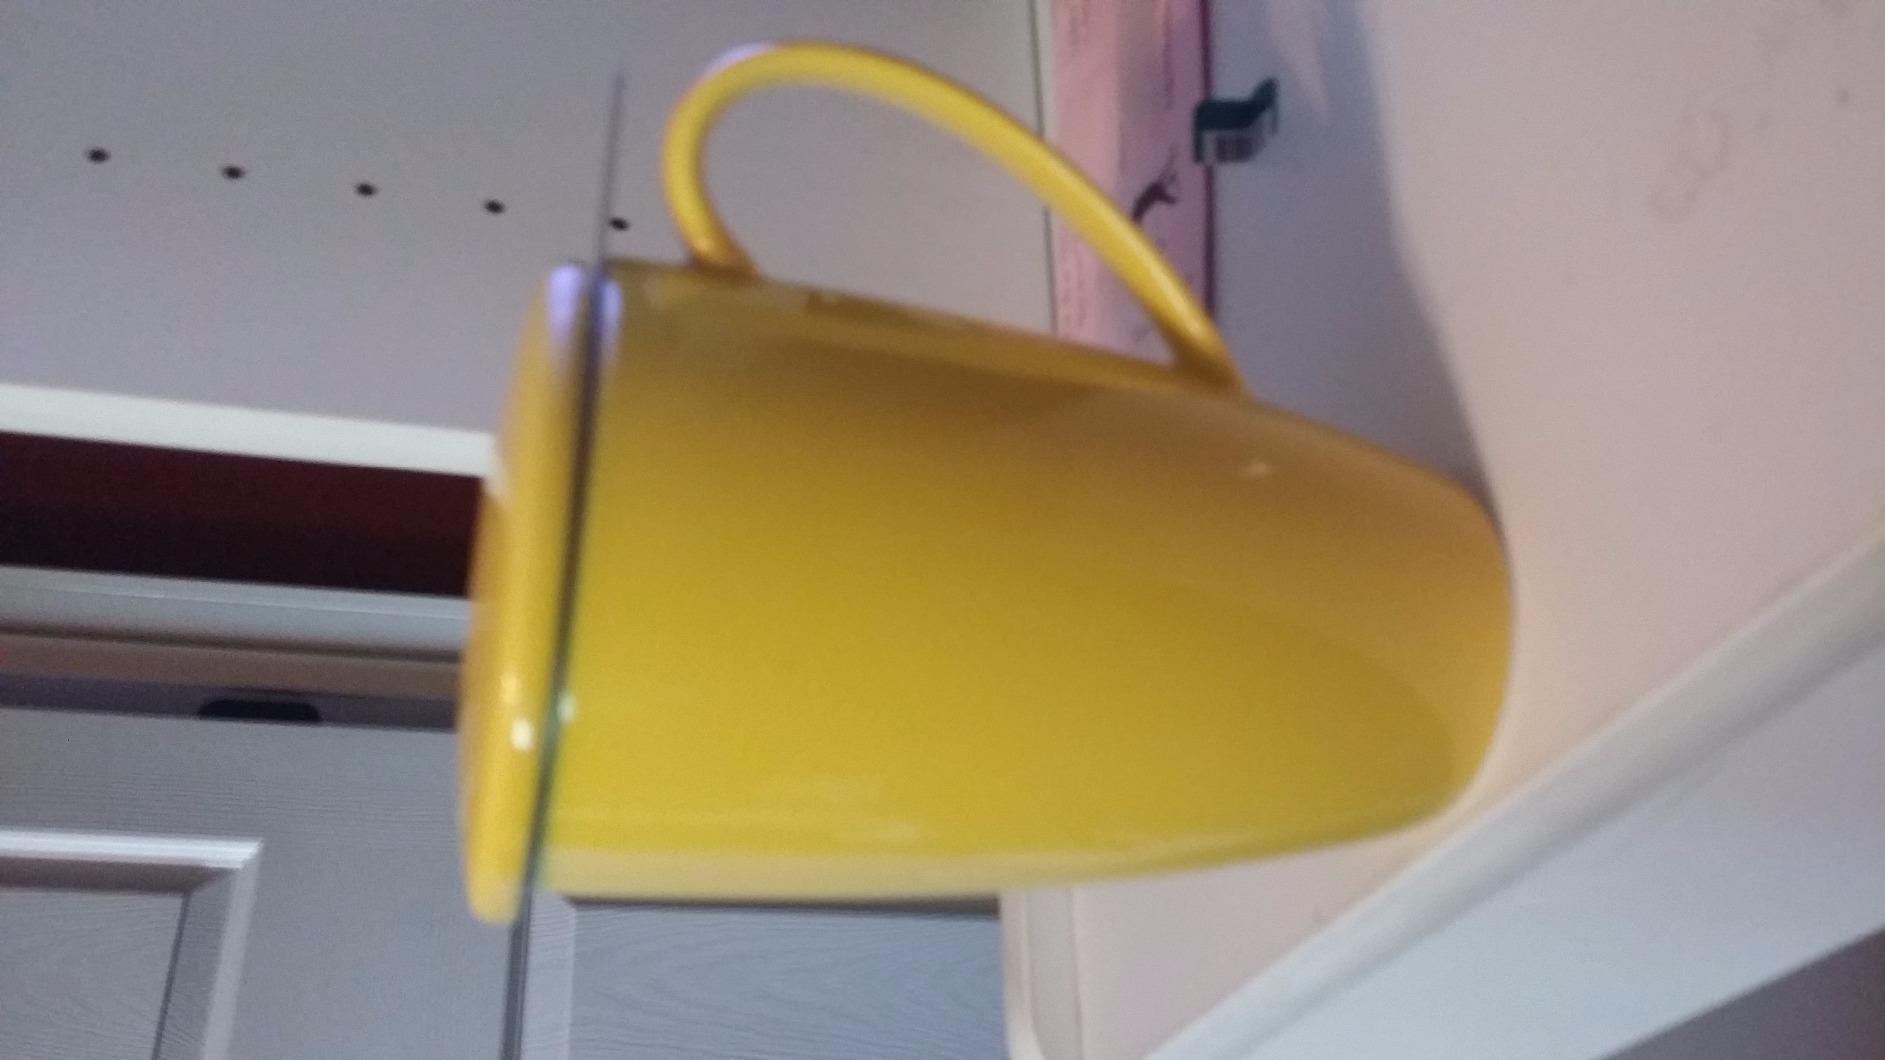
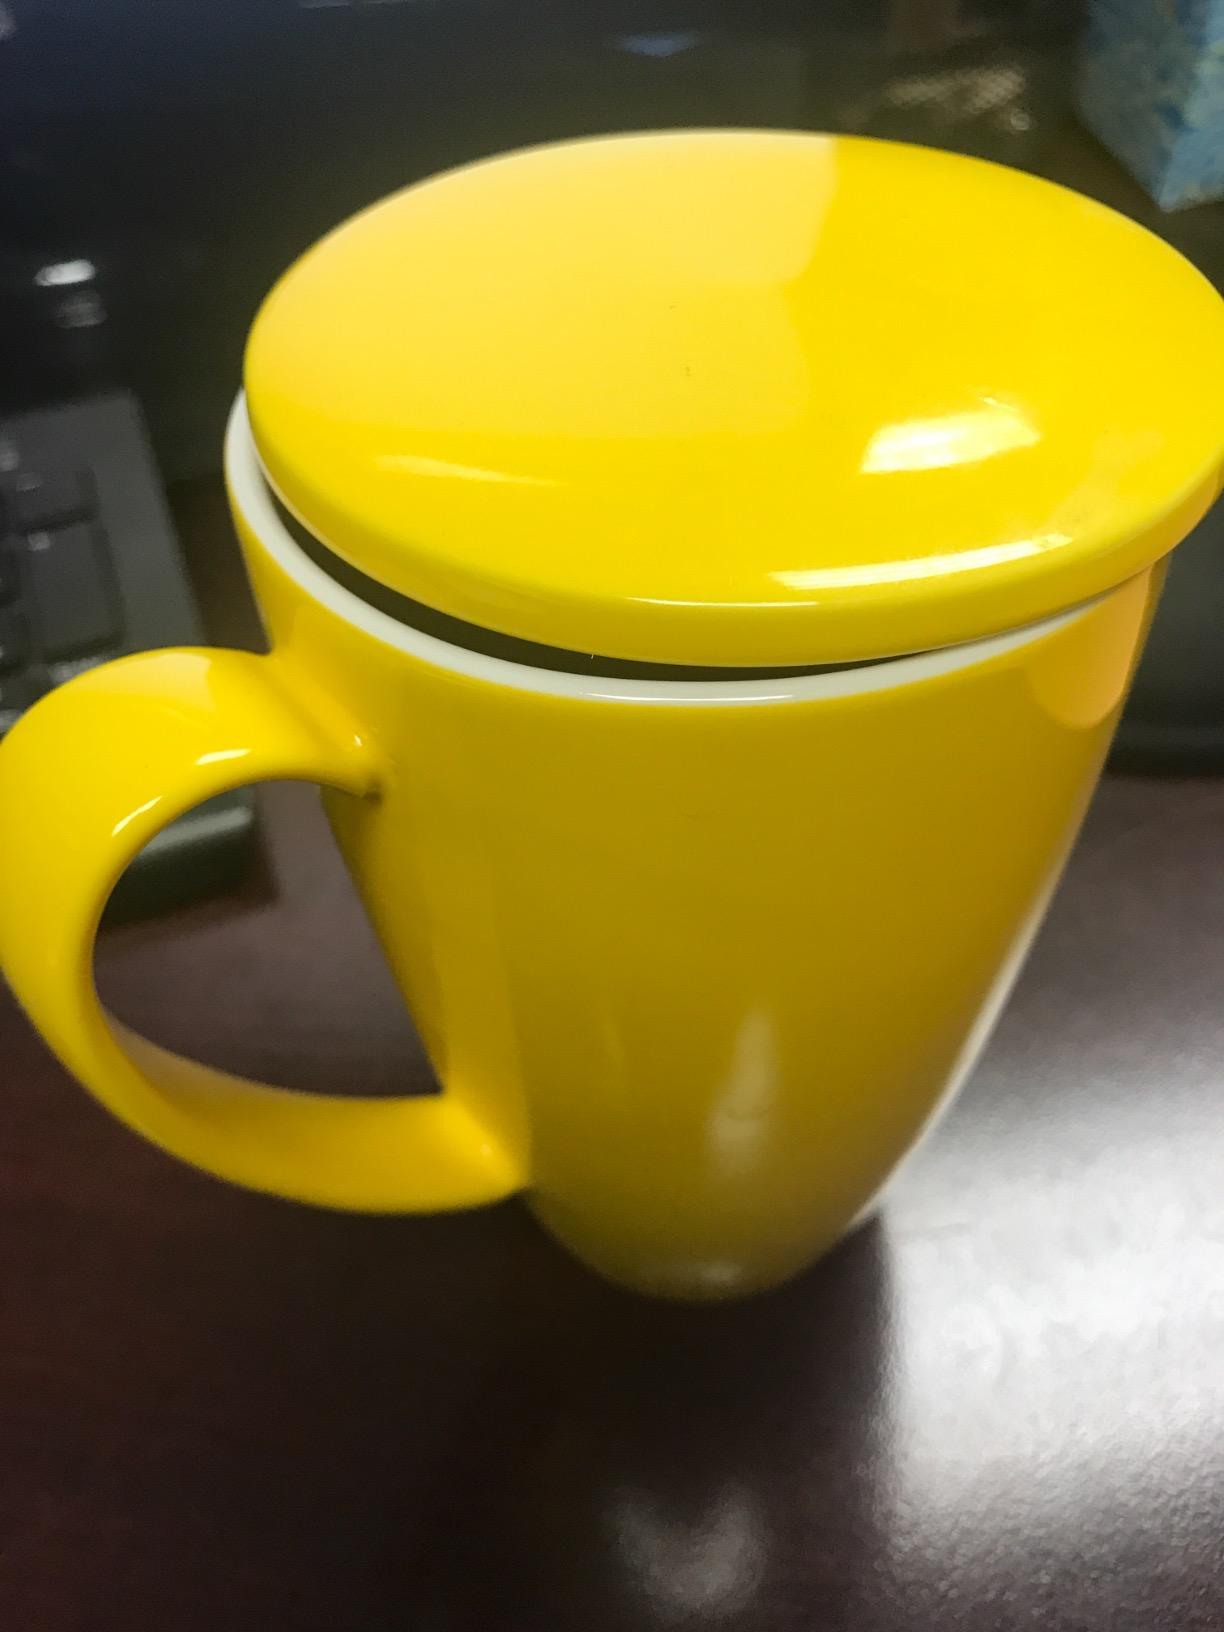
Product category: items_mug
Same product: yes